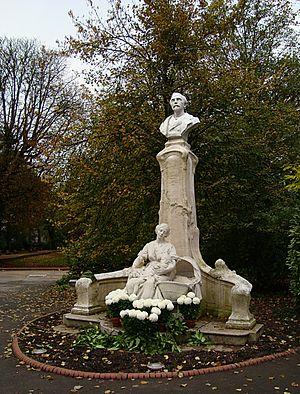
Le monument à Alexandre Desrousseaux, créateur du P'tit quinquin, à l'entrée du square Foch à Lille (Nord). La représentation du P'tit quinquin et de sa mère est une copie, la sculpture originale d'Eugène Dépelchin étant installée dans le hall de l'hôtel de ville.
Le P’tit Quinquin est une chanson du poète lillois Alexandre Desrousseaux, écrite en 1853 en ch'ti, variante locale du picard, langue régionale des Hauts-de-France. Son titre original est L'canchon Dormoire, autrement dit berceuse. Mais plus qu'une berceuse, cette chanson illustre la vie intime des ouvrières dans ce Nord du XIXᵉ siècle.
28 mars : Aristide Bruant rachète l’Epoque et inaugure une série de nouveaux spectacles.
Alexandre Joachim Desrousseaux est un goguettier, poète, chansonnier et compositeur français.